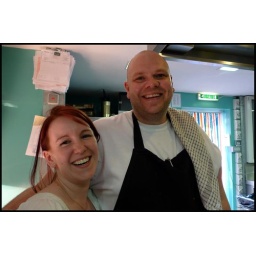
Birthday girl Jen with Tom Kerridge in his kitchen at the Hand and Flowers, Marlow